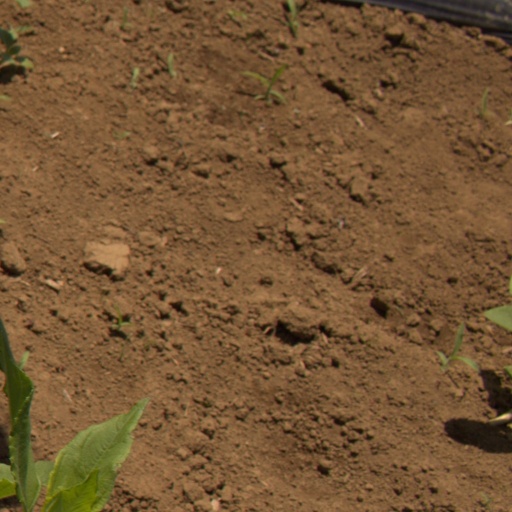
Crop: Jerusalem artichoke